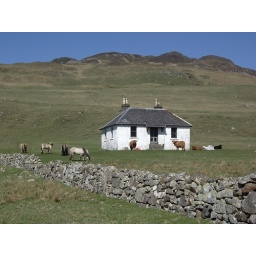
I think this house is for researchers, there were cattle and horses around the house grazing